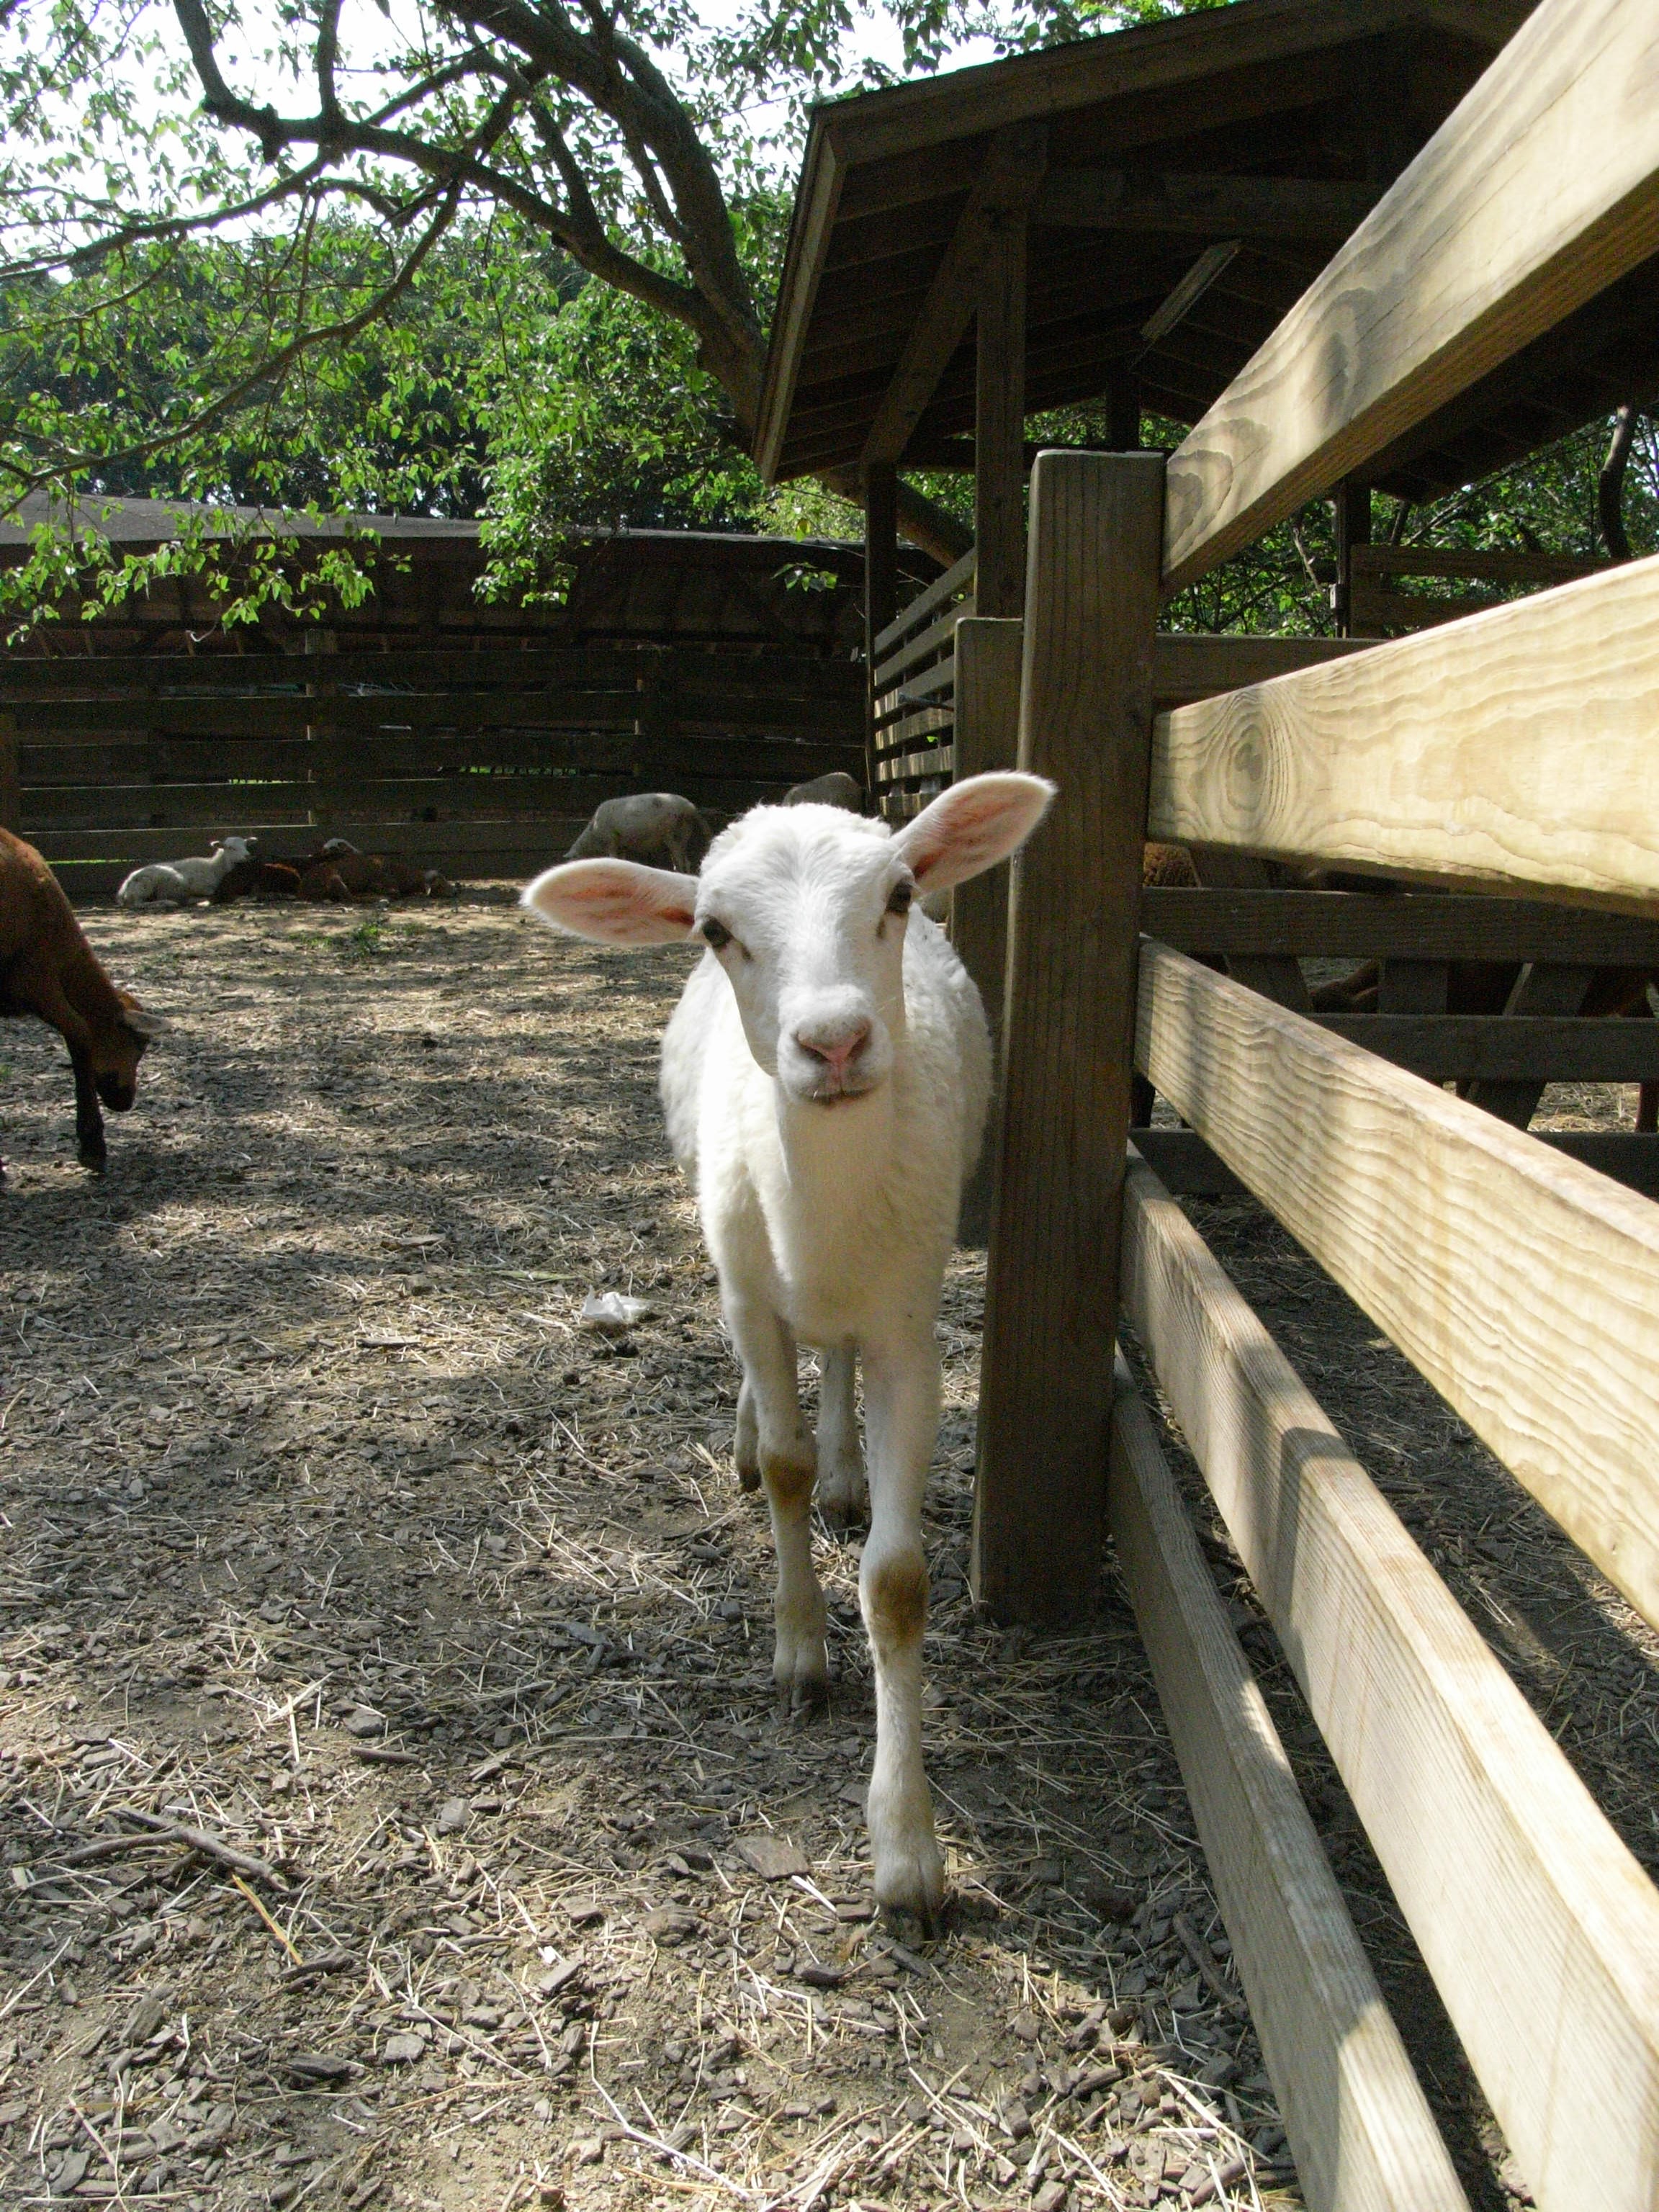
farm, goat, pet, pasture, livestock, ranch, sheep, mammal, agriculture, fauna, goats, biological, dairy cow, cattle like mammal, cow goat family, fermat